Norberto Martin

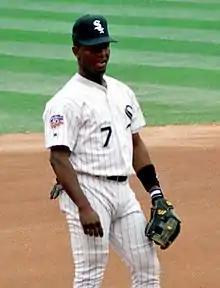
Martin in 1997

Norberto Enrique "Paco" Martin McDonald (born December 10, 1966) is a former professional baseball infielder. He played seven seasons in Major League Baseball from 1993 to 1999.